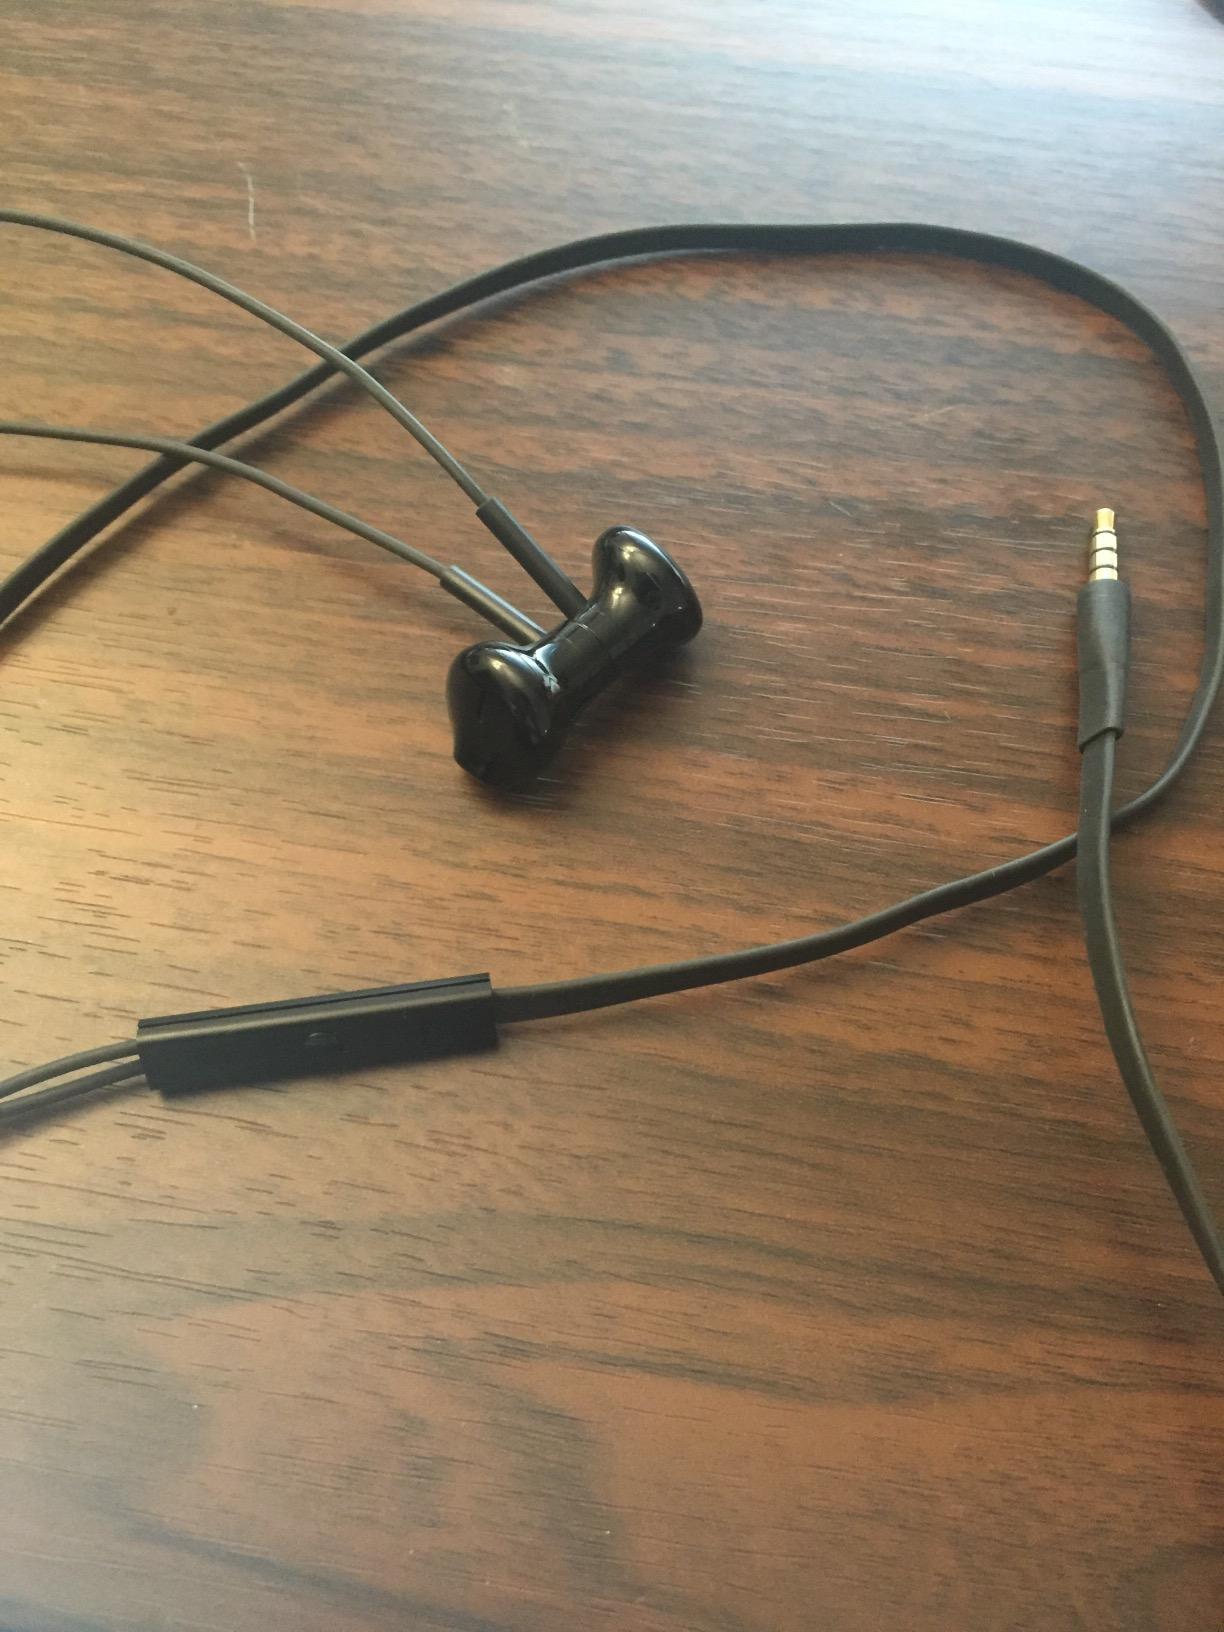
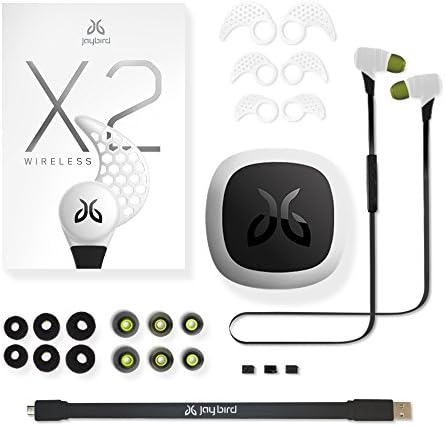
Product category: headphones
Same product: no